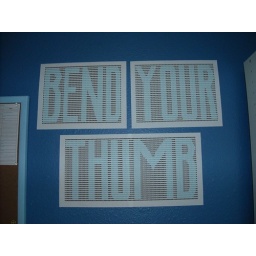
day 15 - sign in office